Sandviken

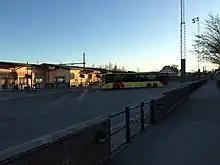
Sandviken resecentrum as seen from the east.

There are multiple buses running in Sandviken, the main ones being the 11 ("Säljan"), 13 ("Vallhov-Norrsätra") and 14 ("Björksätra"). The buses, with the exception of 11, run on a half-hourly traffic schedule on the weekdays, and on an hourly traffic schedule during holidays and weekends. Bus 11 always runs on an hourly traffic schedule.